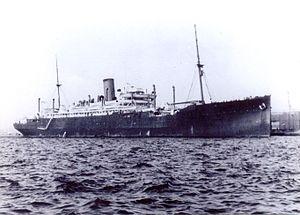
Le HMS Jervis Bay était un paquebot britannique de l'Aberdeen & Commonwealth Line, lancé en 1922, converti au début de la Seconde Guerre mondiale en croiseur auxiliaire portant le pennant number F40. Il portait sept pièces de 152 mm, datant de la Première Guerre mondiale.